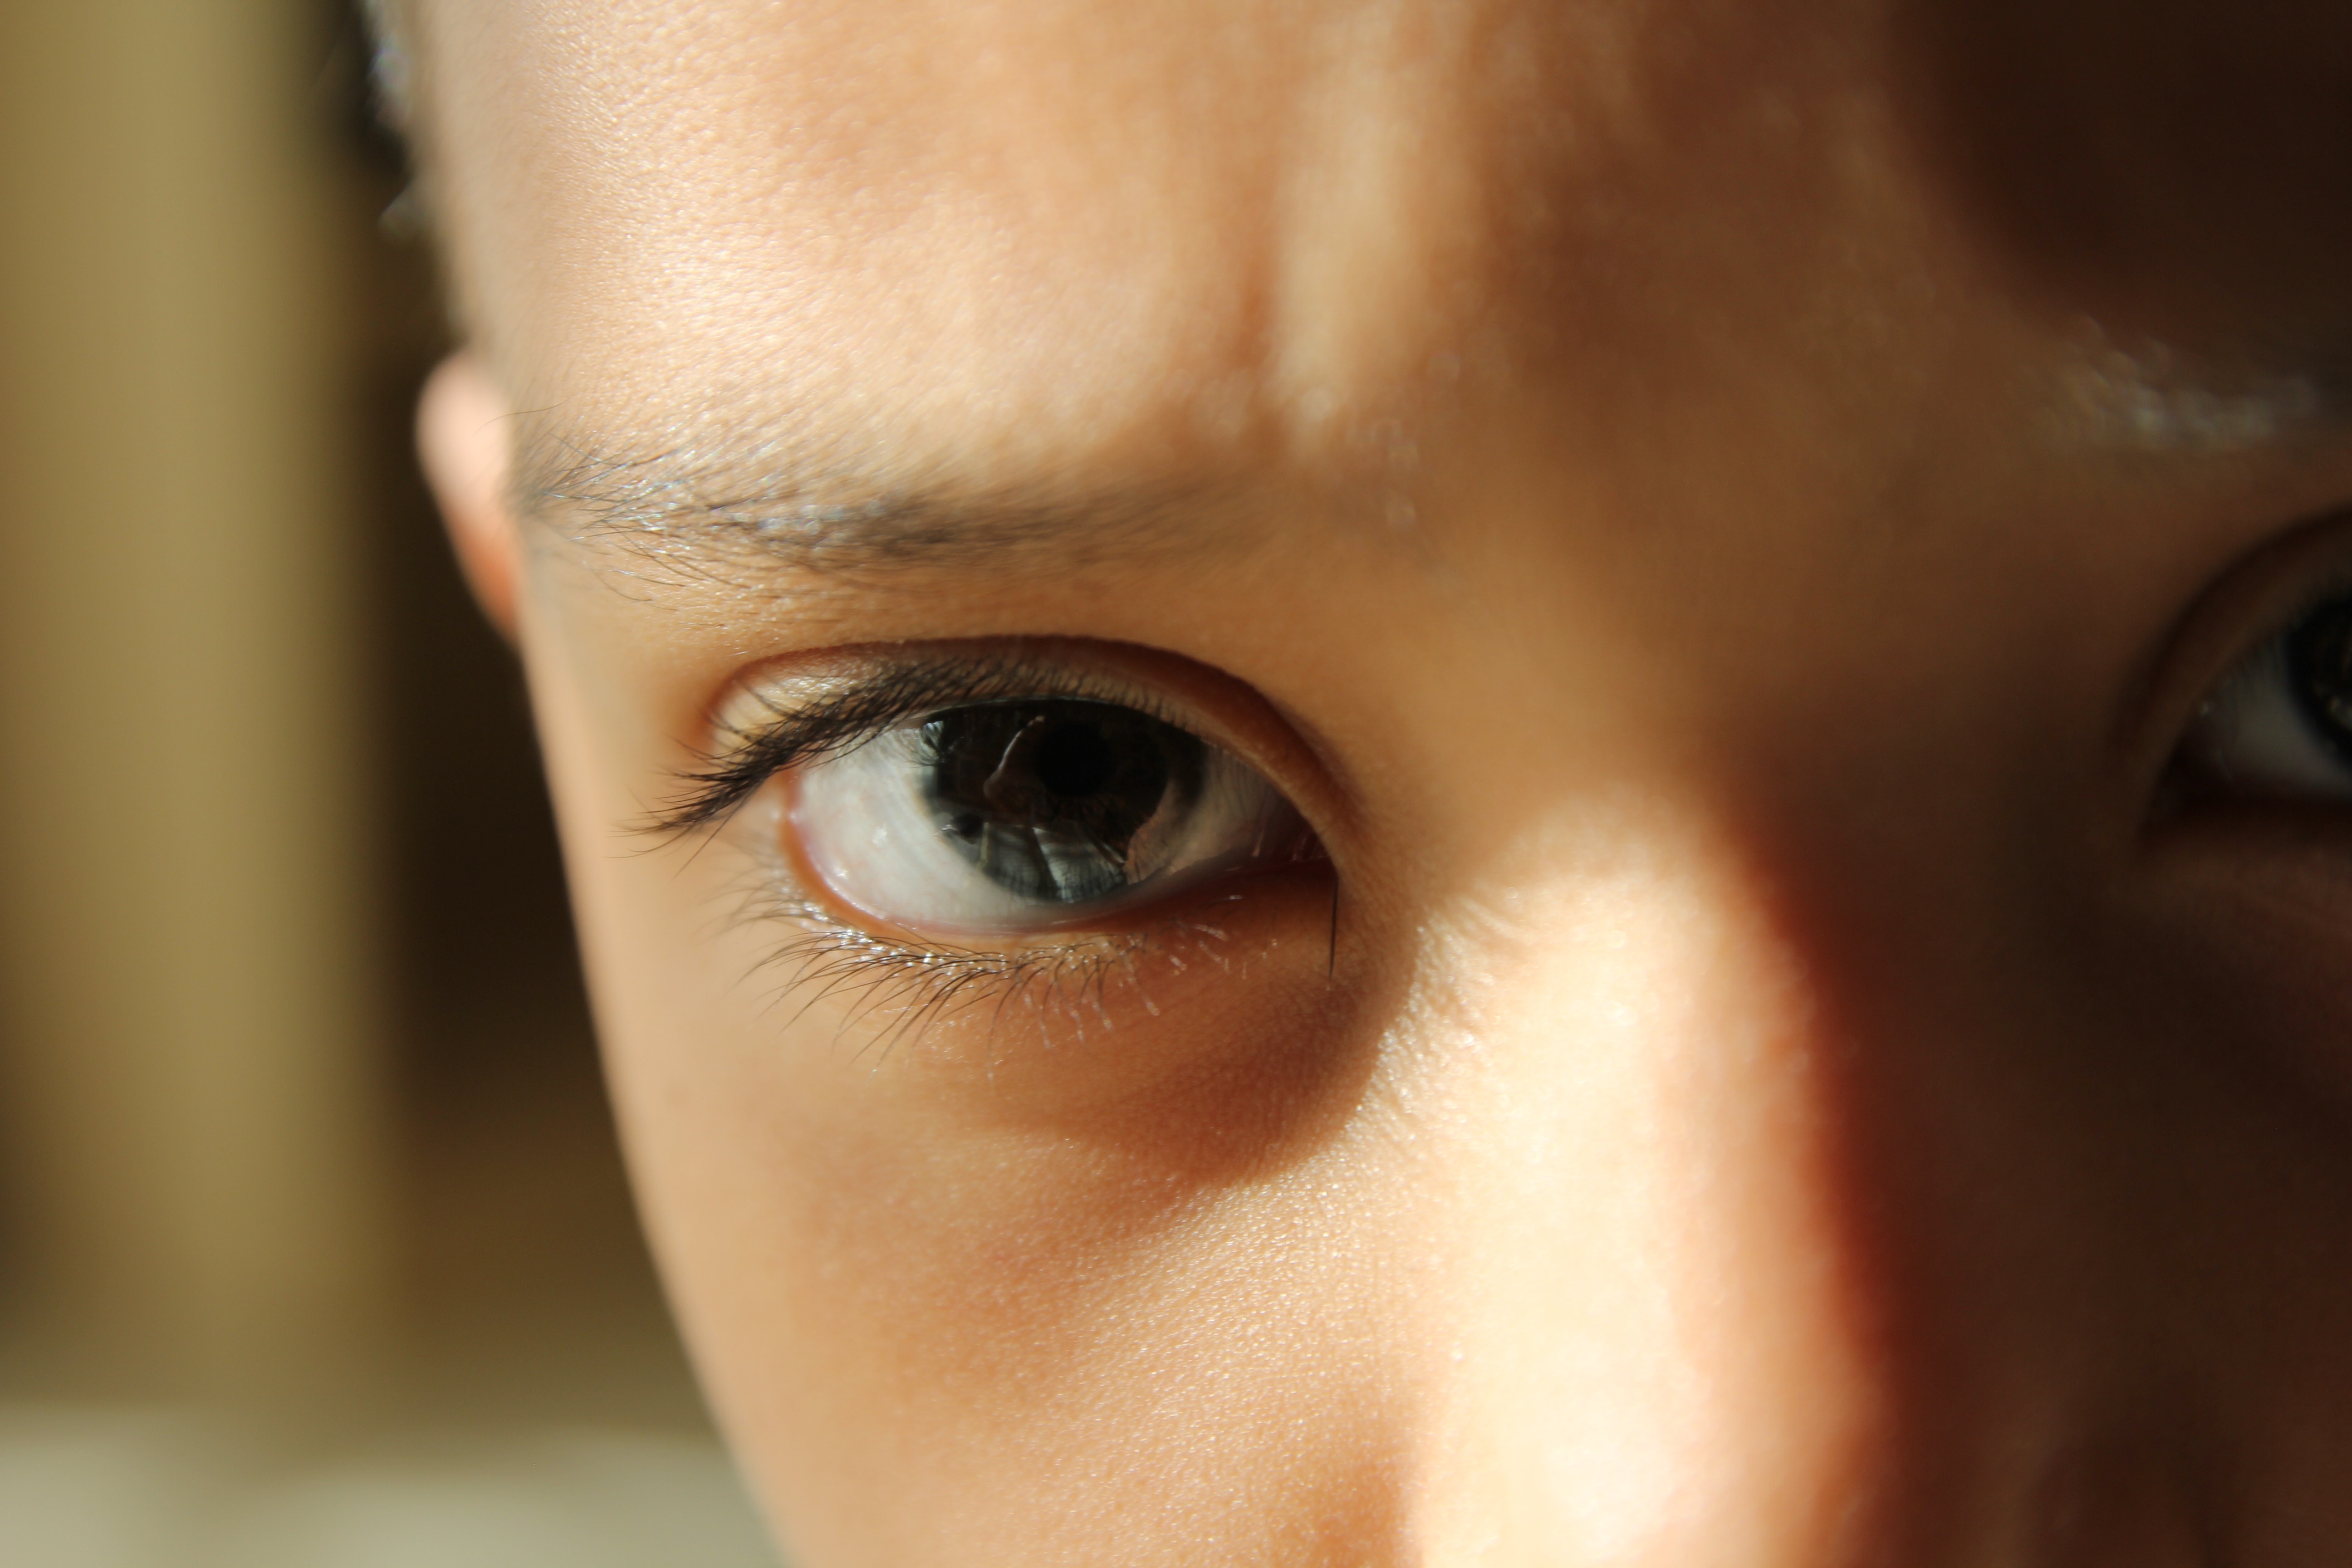
face, eyebrow, nose, eye, forehead, skin, close up, cheek, head, eyelash, organ, beauty, iris, lip, chin, photography, child, human body, brown hair, smile, ophthalmology, ear